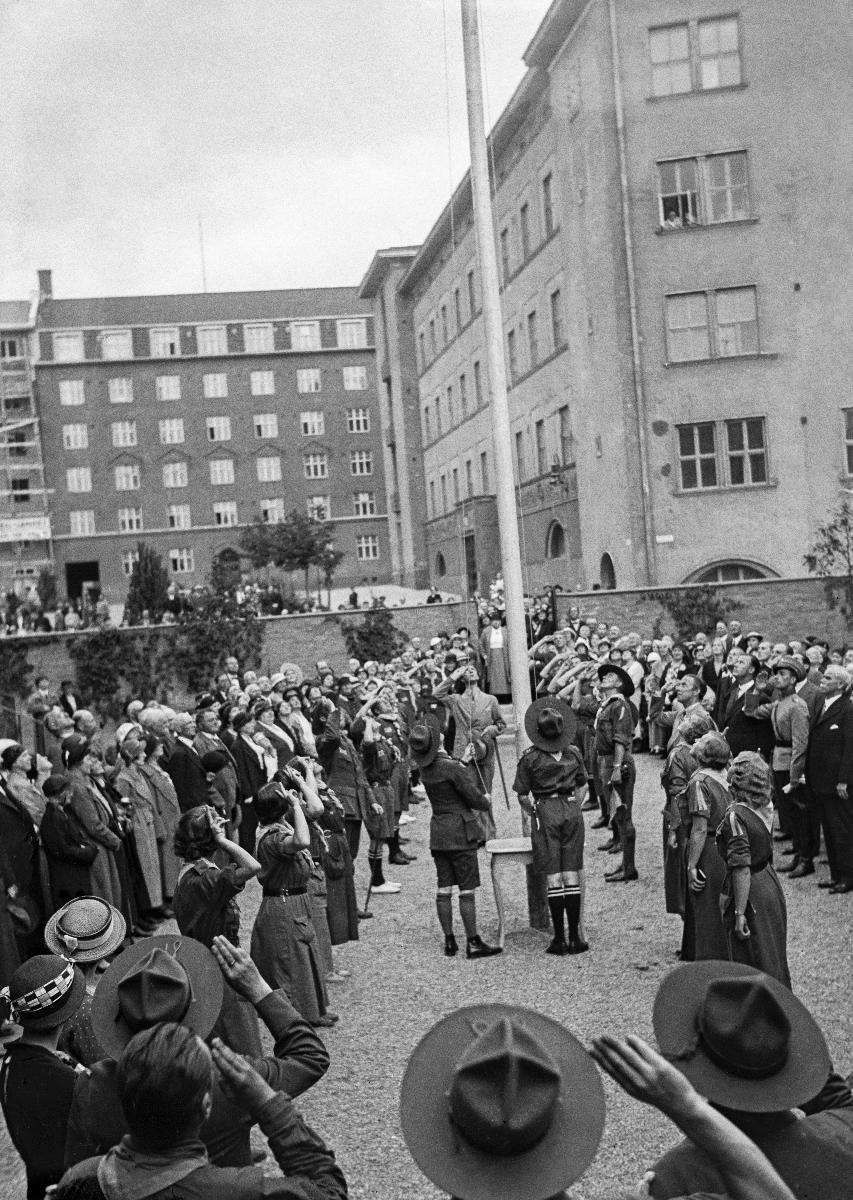
Ruotsin Prinssi Kustaa Adolf Suomessa 1934
Sveriges Prins Gustaf Adolf i Finland 1934; Prince Gustaf Adolf of Sweden in Finland 1934
sisällön kuvaus: Ruotsin prinssi Kustaa Adolf Suomessa 1934. Ruotsin lippu nostetaan salkoon Helsingissä 23.7.1934. Tilaisuudessa läsnä riikinruotsalaisen yhdyskunnan ja partiolaisten edustajat. content description: Prince Gustaf Adolf of Sweden in Finland 1934. The Swedish flag is hoisted in Helsinki 23.7.1934. innehållsbeskrivning: Sveriges prins Gustaf Adolf i Finland 1934. Den svenska flaggan hissas upp i Helsingfors 23.7.1934. Närvarande var representanter av den rikssvenska kolonin och scouter.
Kuvaaja: Sundström, Hugo, kuvaaja
Vuosi: 1934
Paikka: Suomi, Uusimaa, Helsinki
Aiheet: kuninkaalliset; prinssit; vierailut; valtiovierailut; kuusenoksat; HBL; royalty; princes (royalty); visits; state visits; royalties; princes; Swedish prince; prince of Sweden; sprig of spruce; kungligheter; prinsar; besök; statsbesök; visit; grankvistar